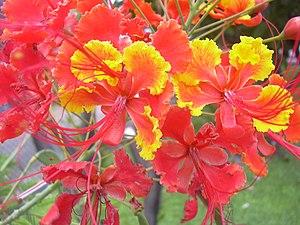
Caesalpinia pulcherrima, appelé flamboyant, petit flambloyant, fleur de paon, orgueil de Chine ou bien, en Guyane, macata ou baraguette est une espèce de plantes dicotylédones de la famille des Fabaceae, sous-famille des Caesalpinioideae, originaire des régions tropicales d'Amérique. L'espèce a été répandue par la culture dans la plupart des régions tropicales du monde. Elle s'est naturalisée par endroits et est parfois considérée comme une plante envahissante.
Fais est un atoll surélevé situé approximativement à 87 kilomètres à l'est d'Ulithi et 251 km au nord-est de Yap, dans les îles Carolines dans l'océan Pacifique. Il appartient aux îles extérieures de Yap. Du point de vue administratif, c'est une municipalité de l'État de Yap, dans les États fédérés de Micronésie.